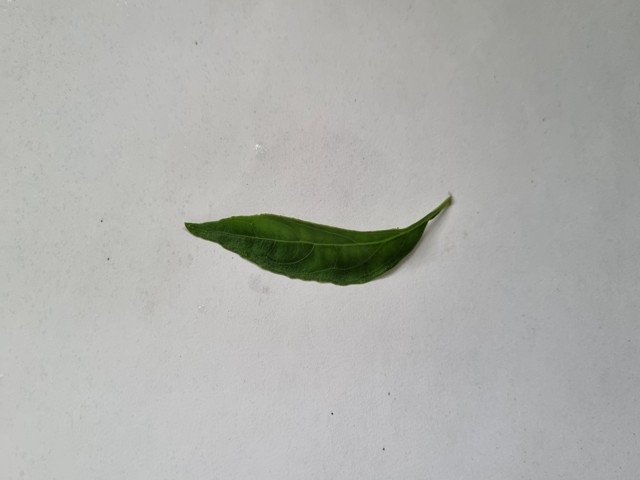
Plant: kalomegh